Richard E. Grant

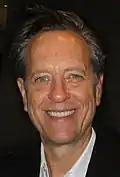
Grant in 2018

Richard E. Grant (born Richard Grant Esterhuysen; 5 May 1957) is a Swazi-English actor and presenter. He made his film debut as Withnail in the comedy "Withnail and I" (1987). Grant received critical acclaim for his role as Jack Hock in Marielle Heller's drama film "Can You Ever Forgive Me?" (2018), winning various awards including the Independent Spirit Award for Best Supporting Male. He also received Academy Award, BAFTA, Golden Globe, and Screen Actors Guild Award nominations for Best Supporting Actor.